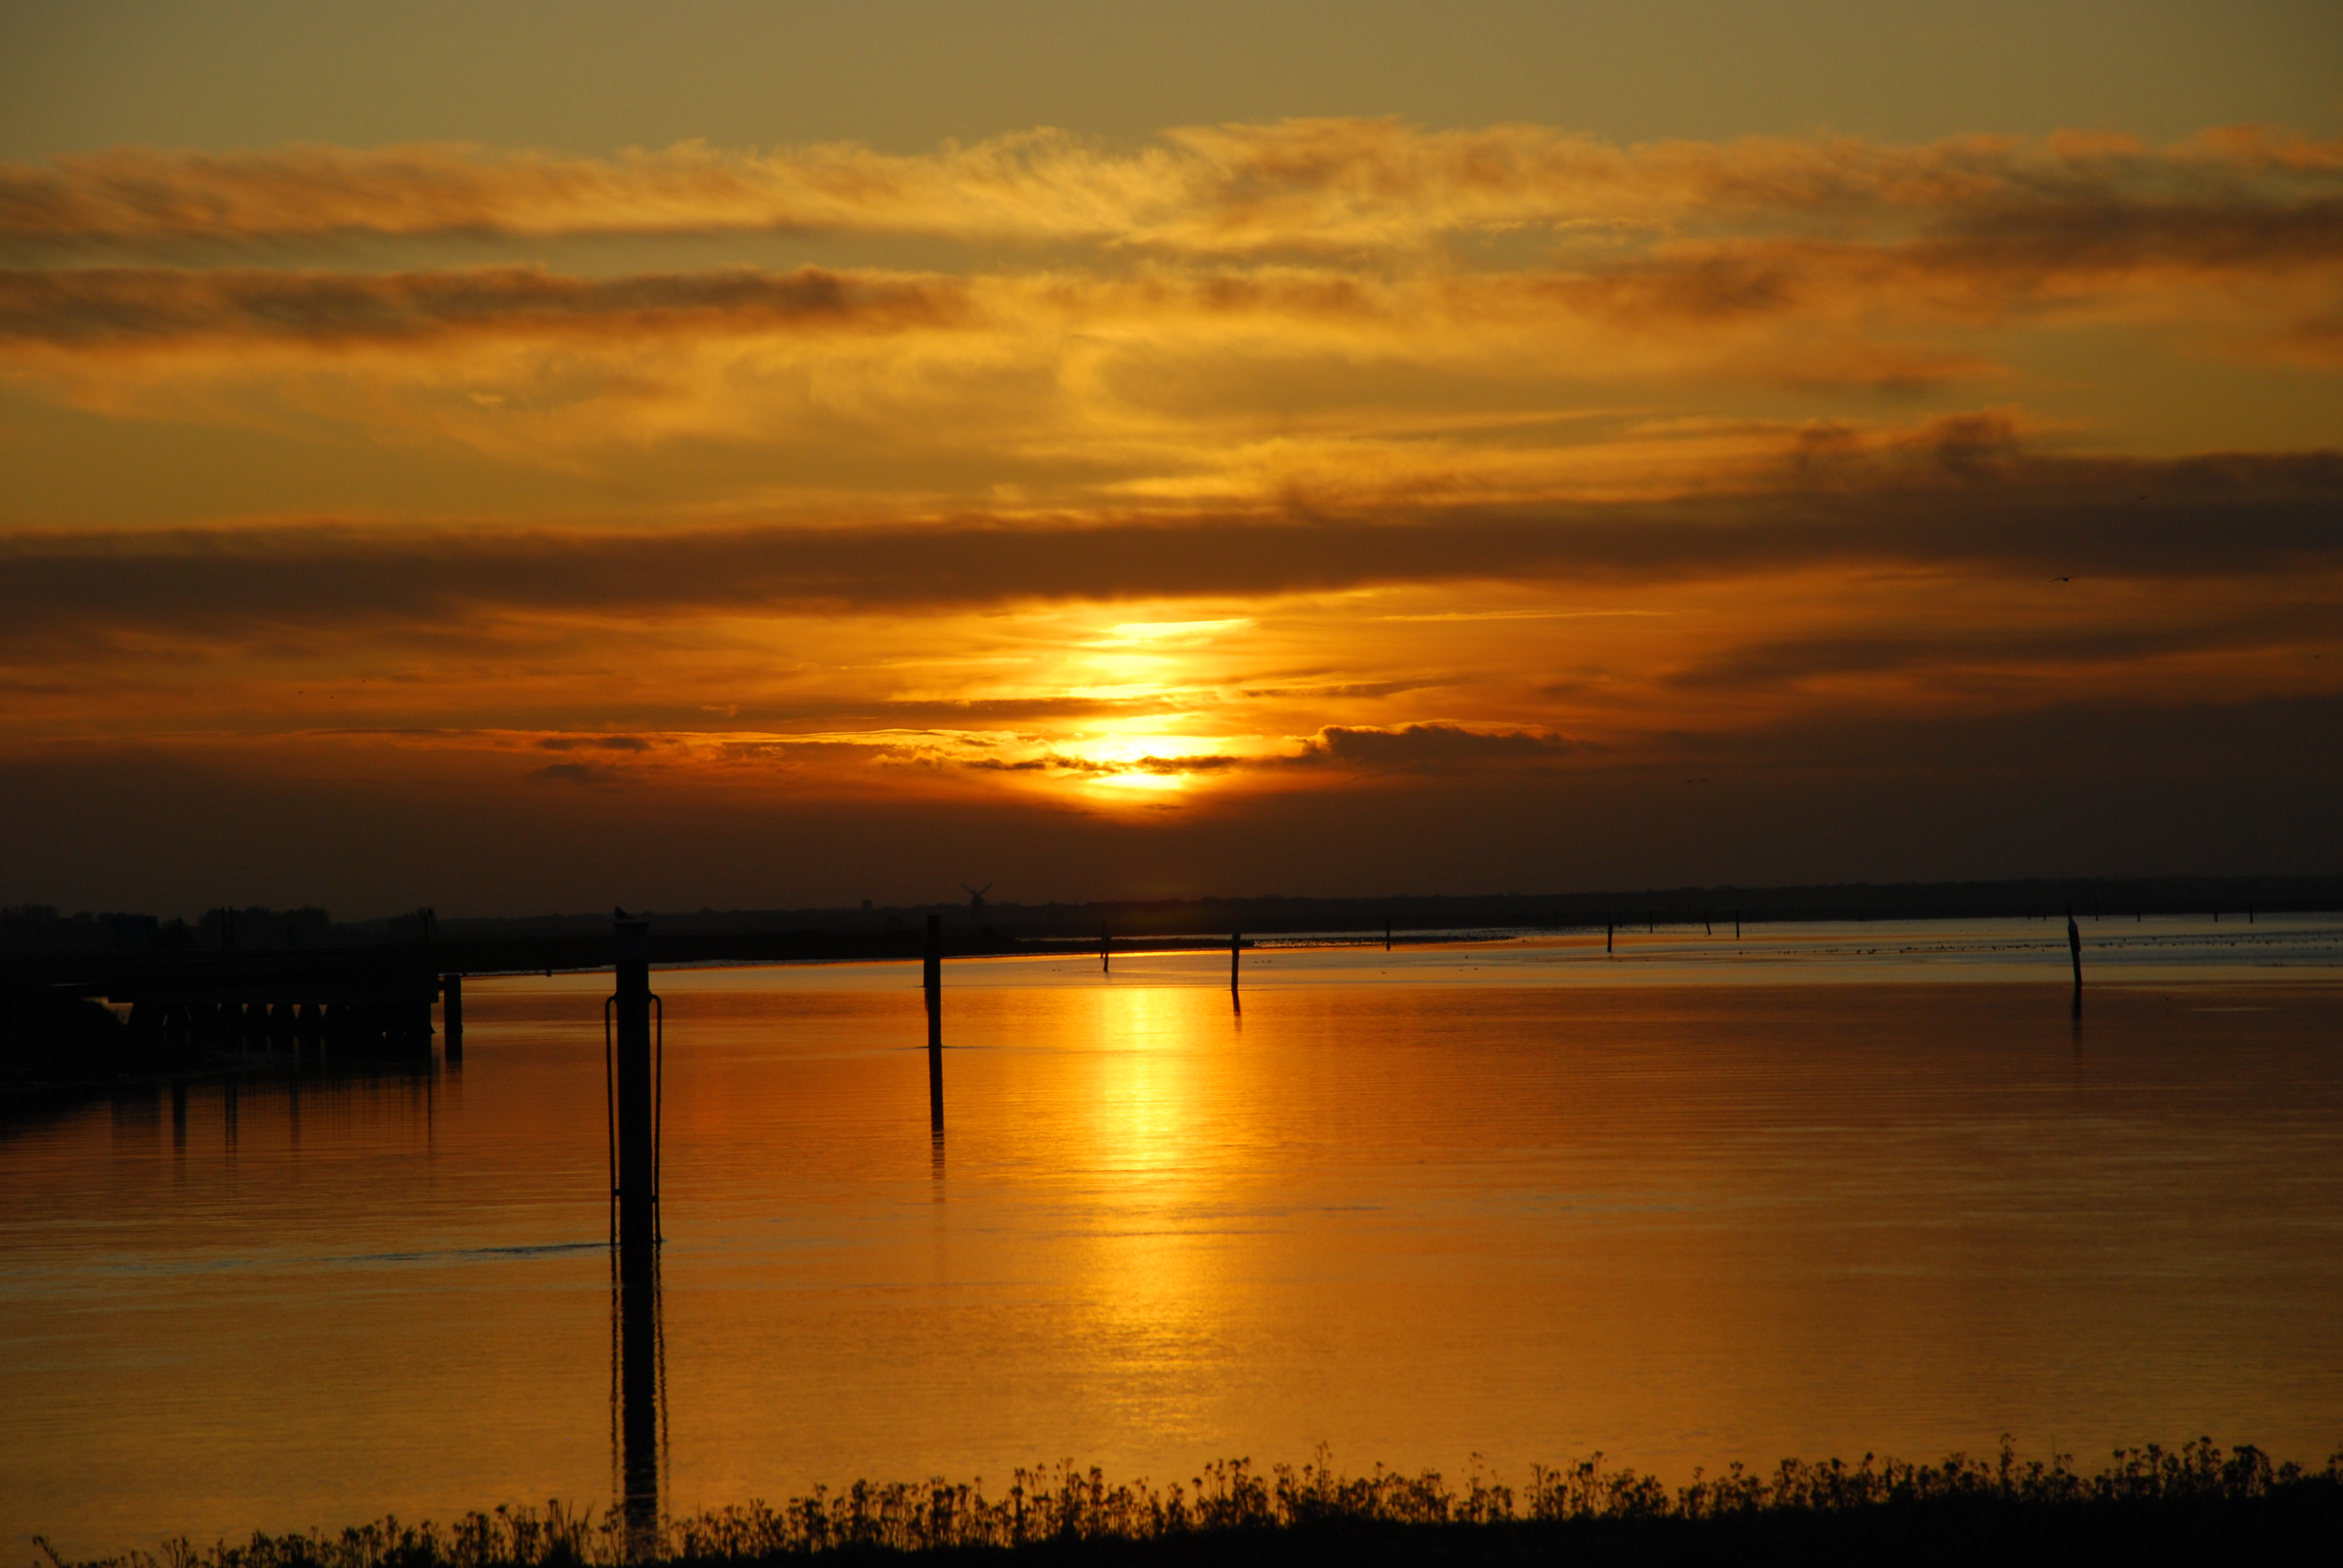
sea, water, horizon, cloud, sun, sunrise, sunset, sunlight, morning, lake, dawn, dusk, evening, reflection, free, great, butcher, fernando, yarmouth, breydon, afterglow, red sky at morning